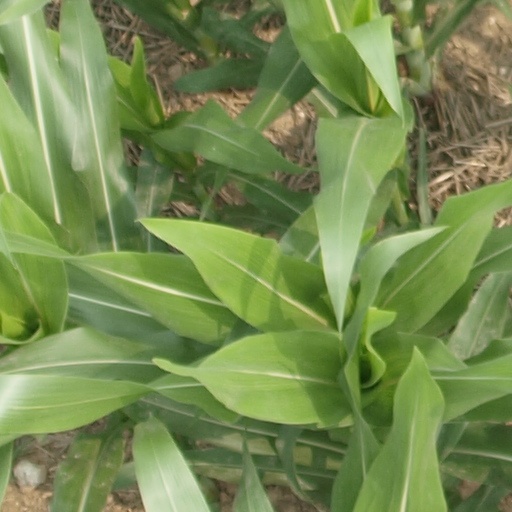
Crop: maize; corn